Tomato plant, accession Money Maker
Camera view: bottom (45 deg); turntable rotation: 240 degrees
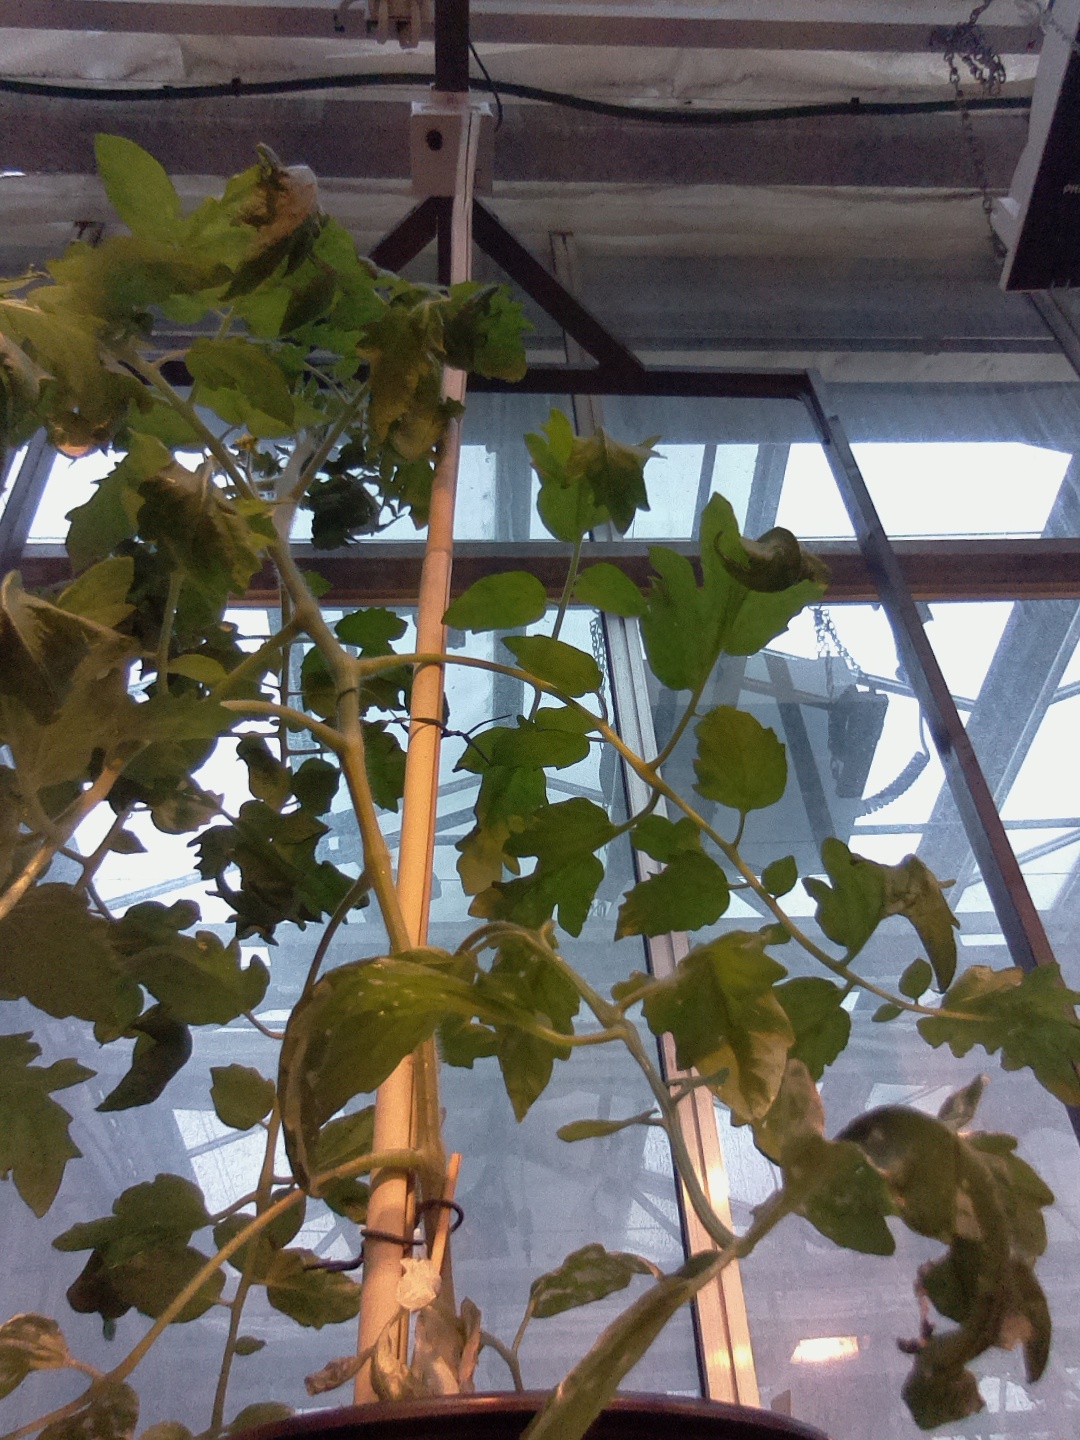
BBCH growth stage 61: 10%-20% of flowers open